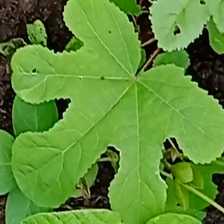
Weed species: Little_Mallow(Malva parviflora)